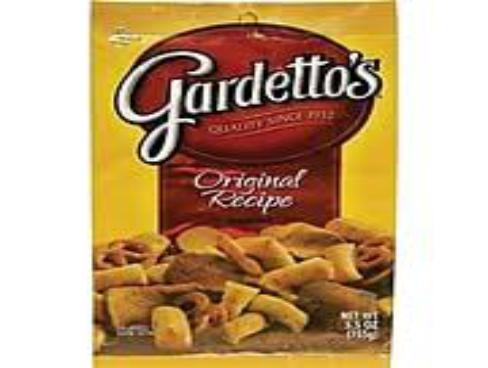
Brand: Gardetto's
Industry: Food